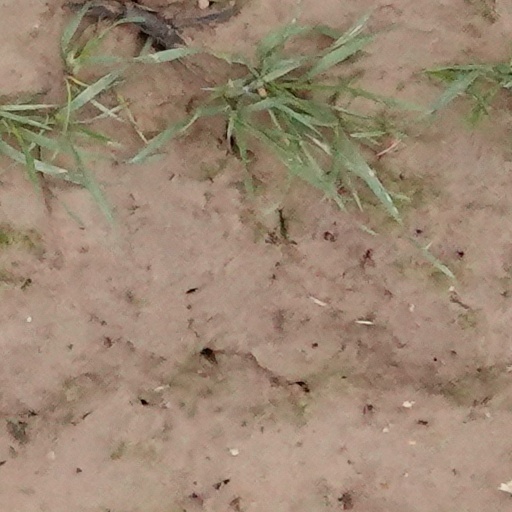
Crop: wheat